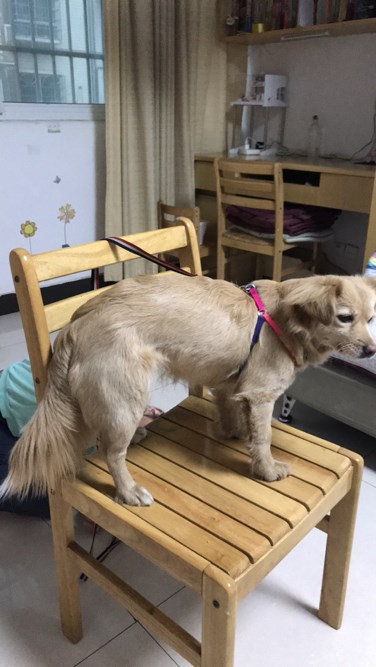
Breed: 1936-n000005-Pomeranian